Victoria Borwick

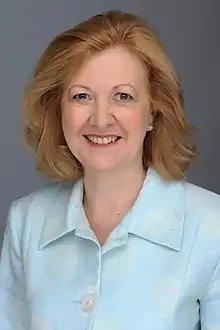
Official portrait, 2017

Victoria Lorne Peta Borwick, Baroness Borwick ("née" Poore, 26 April 1956), is a British politician.